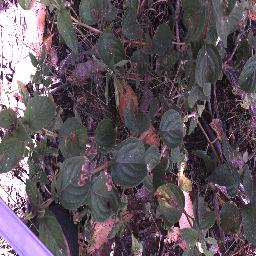
Label: lantana